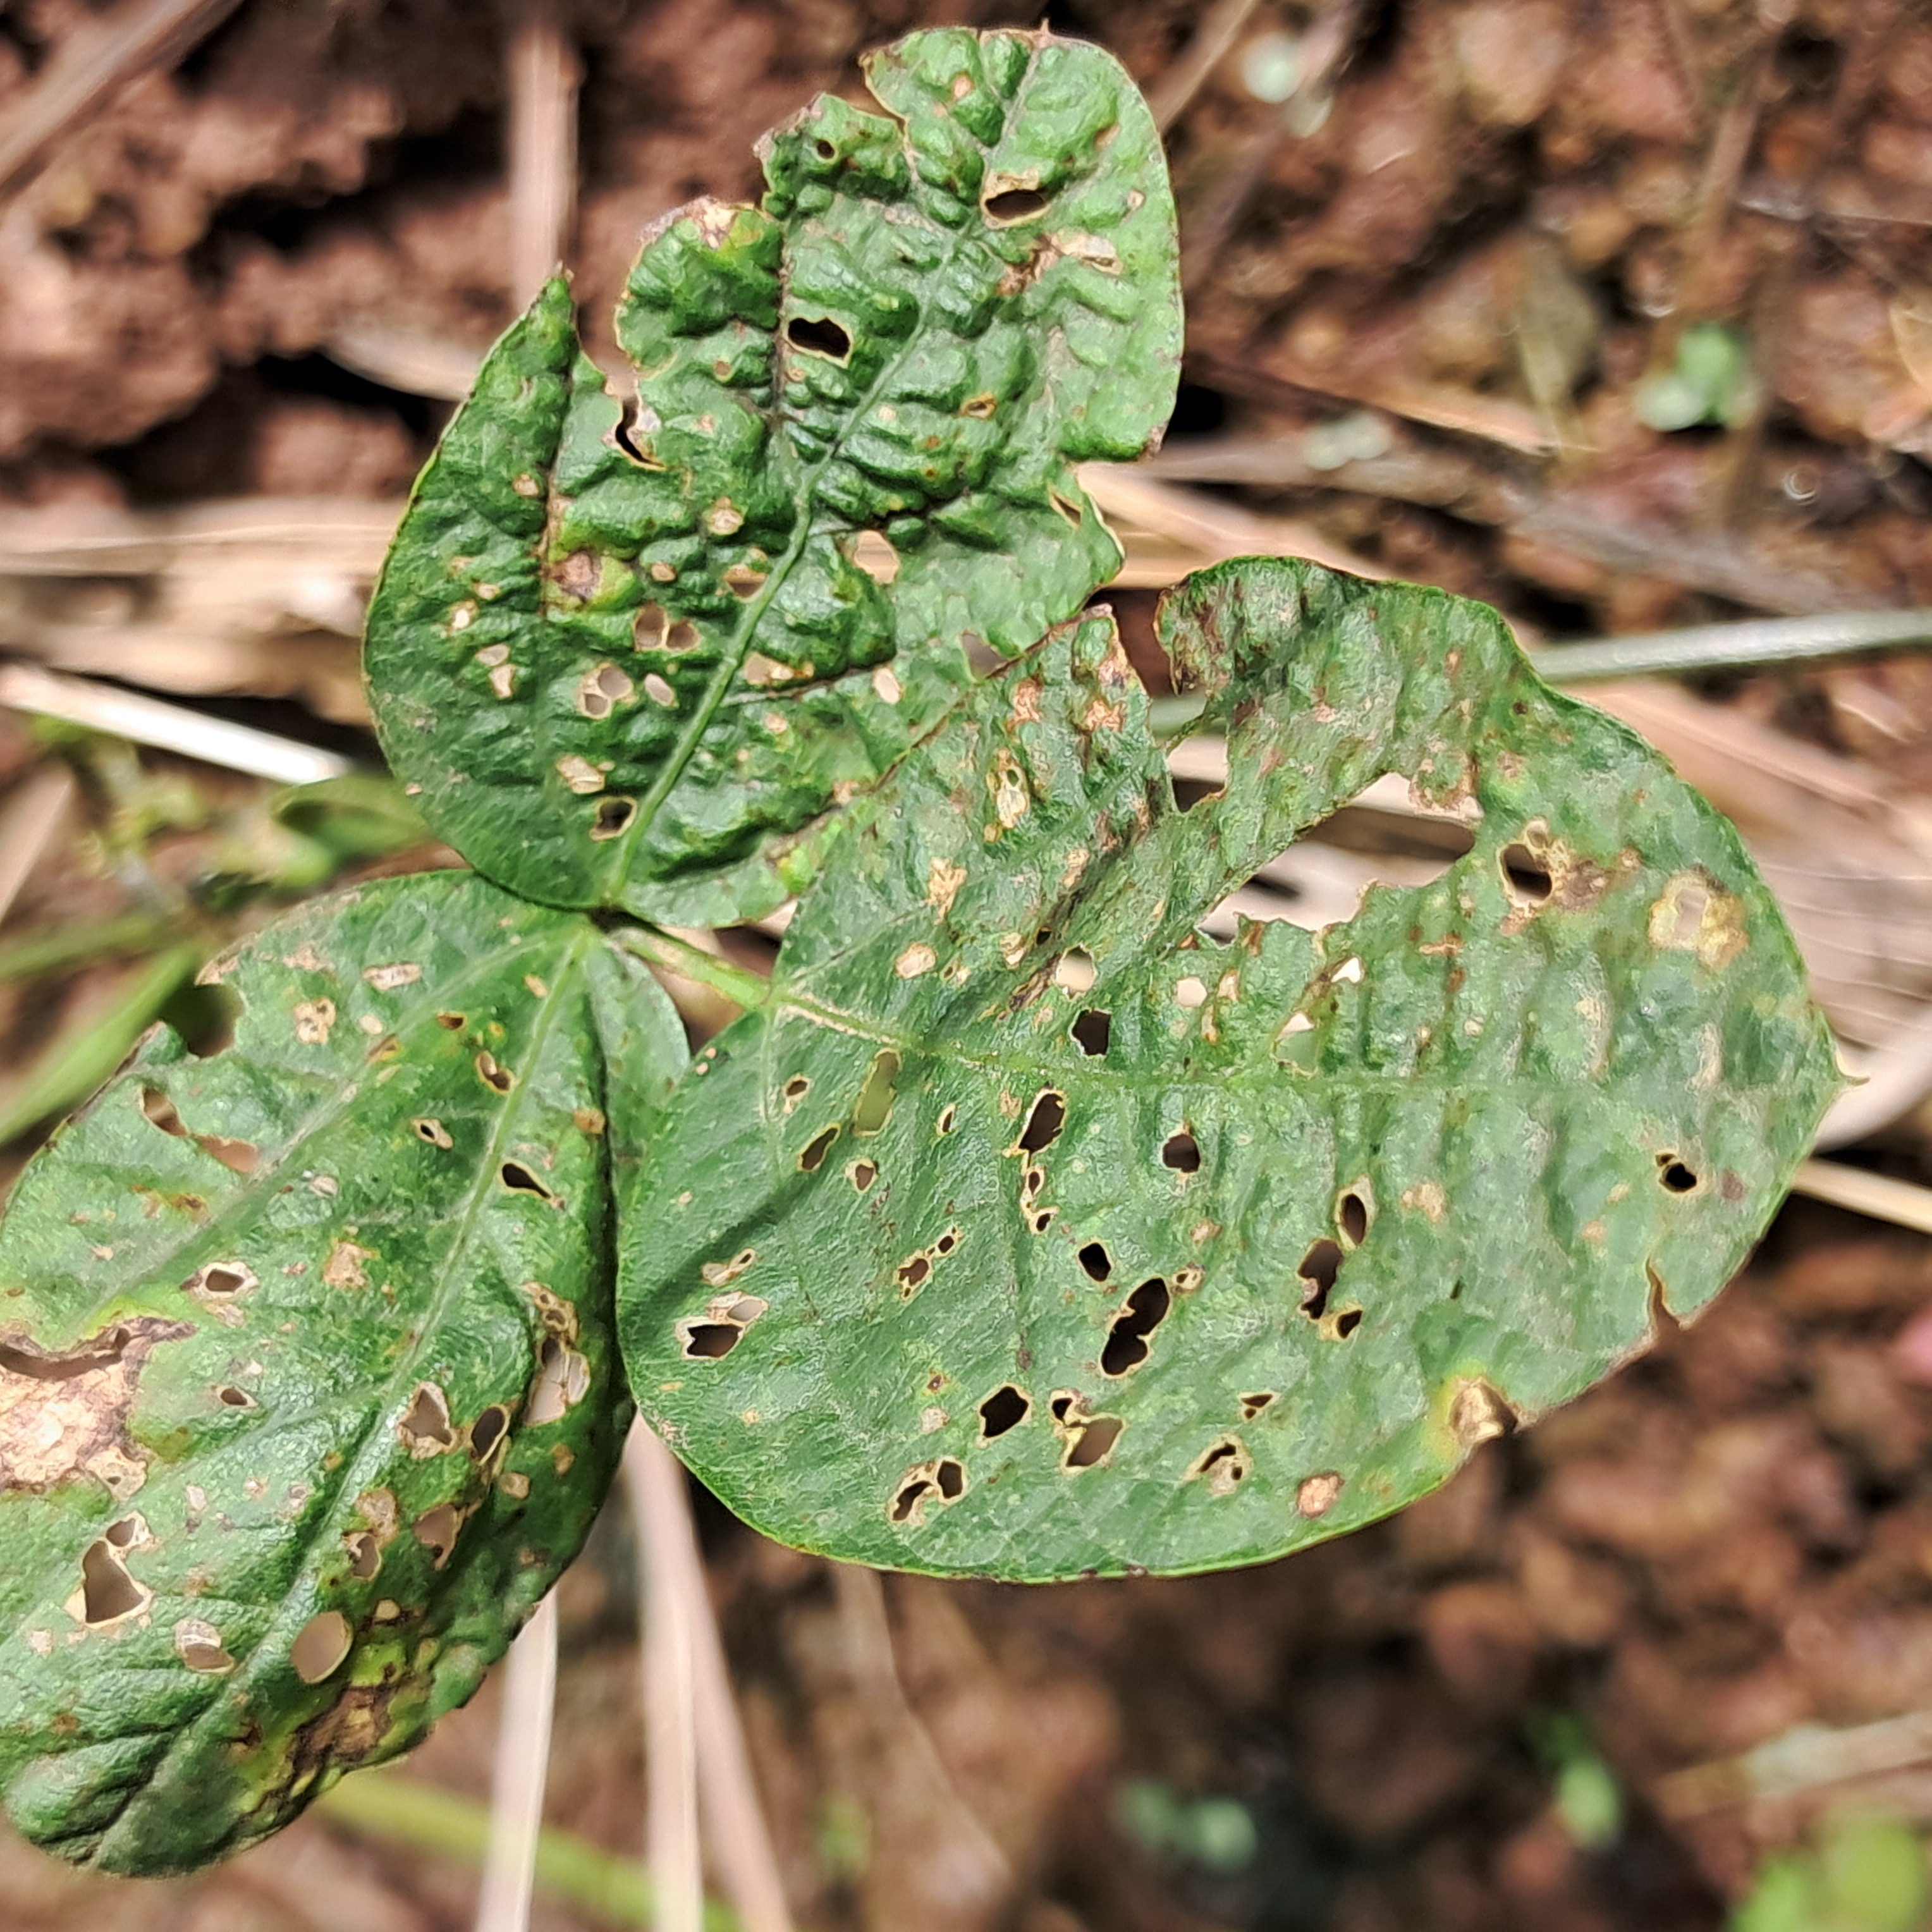
Label: Mosaic